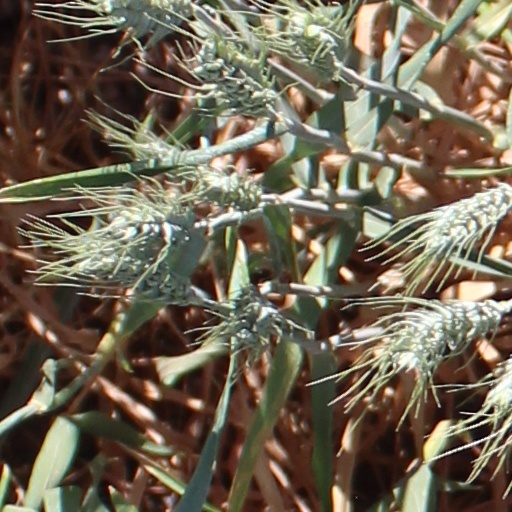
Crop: wheat